Hua'nancheng station

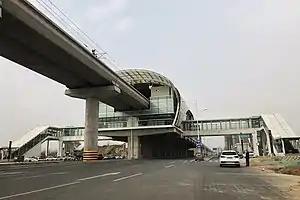

Hua'nancheng is a metro station of Zhengzhou Metro Chengjiao line.